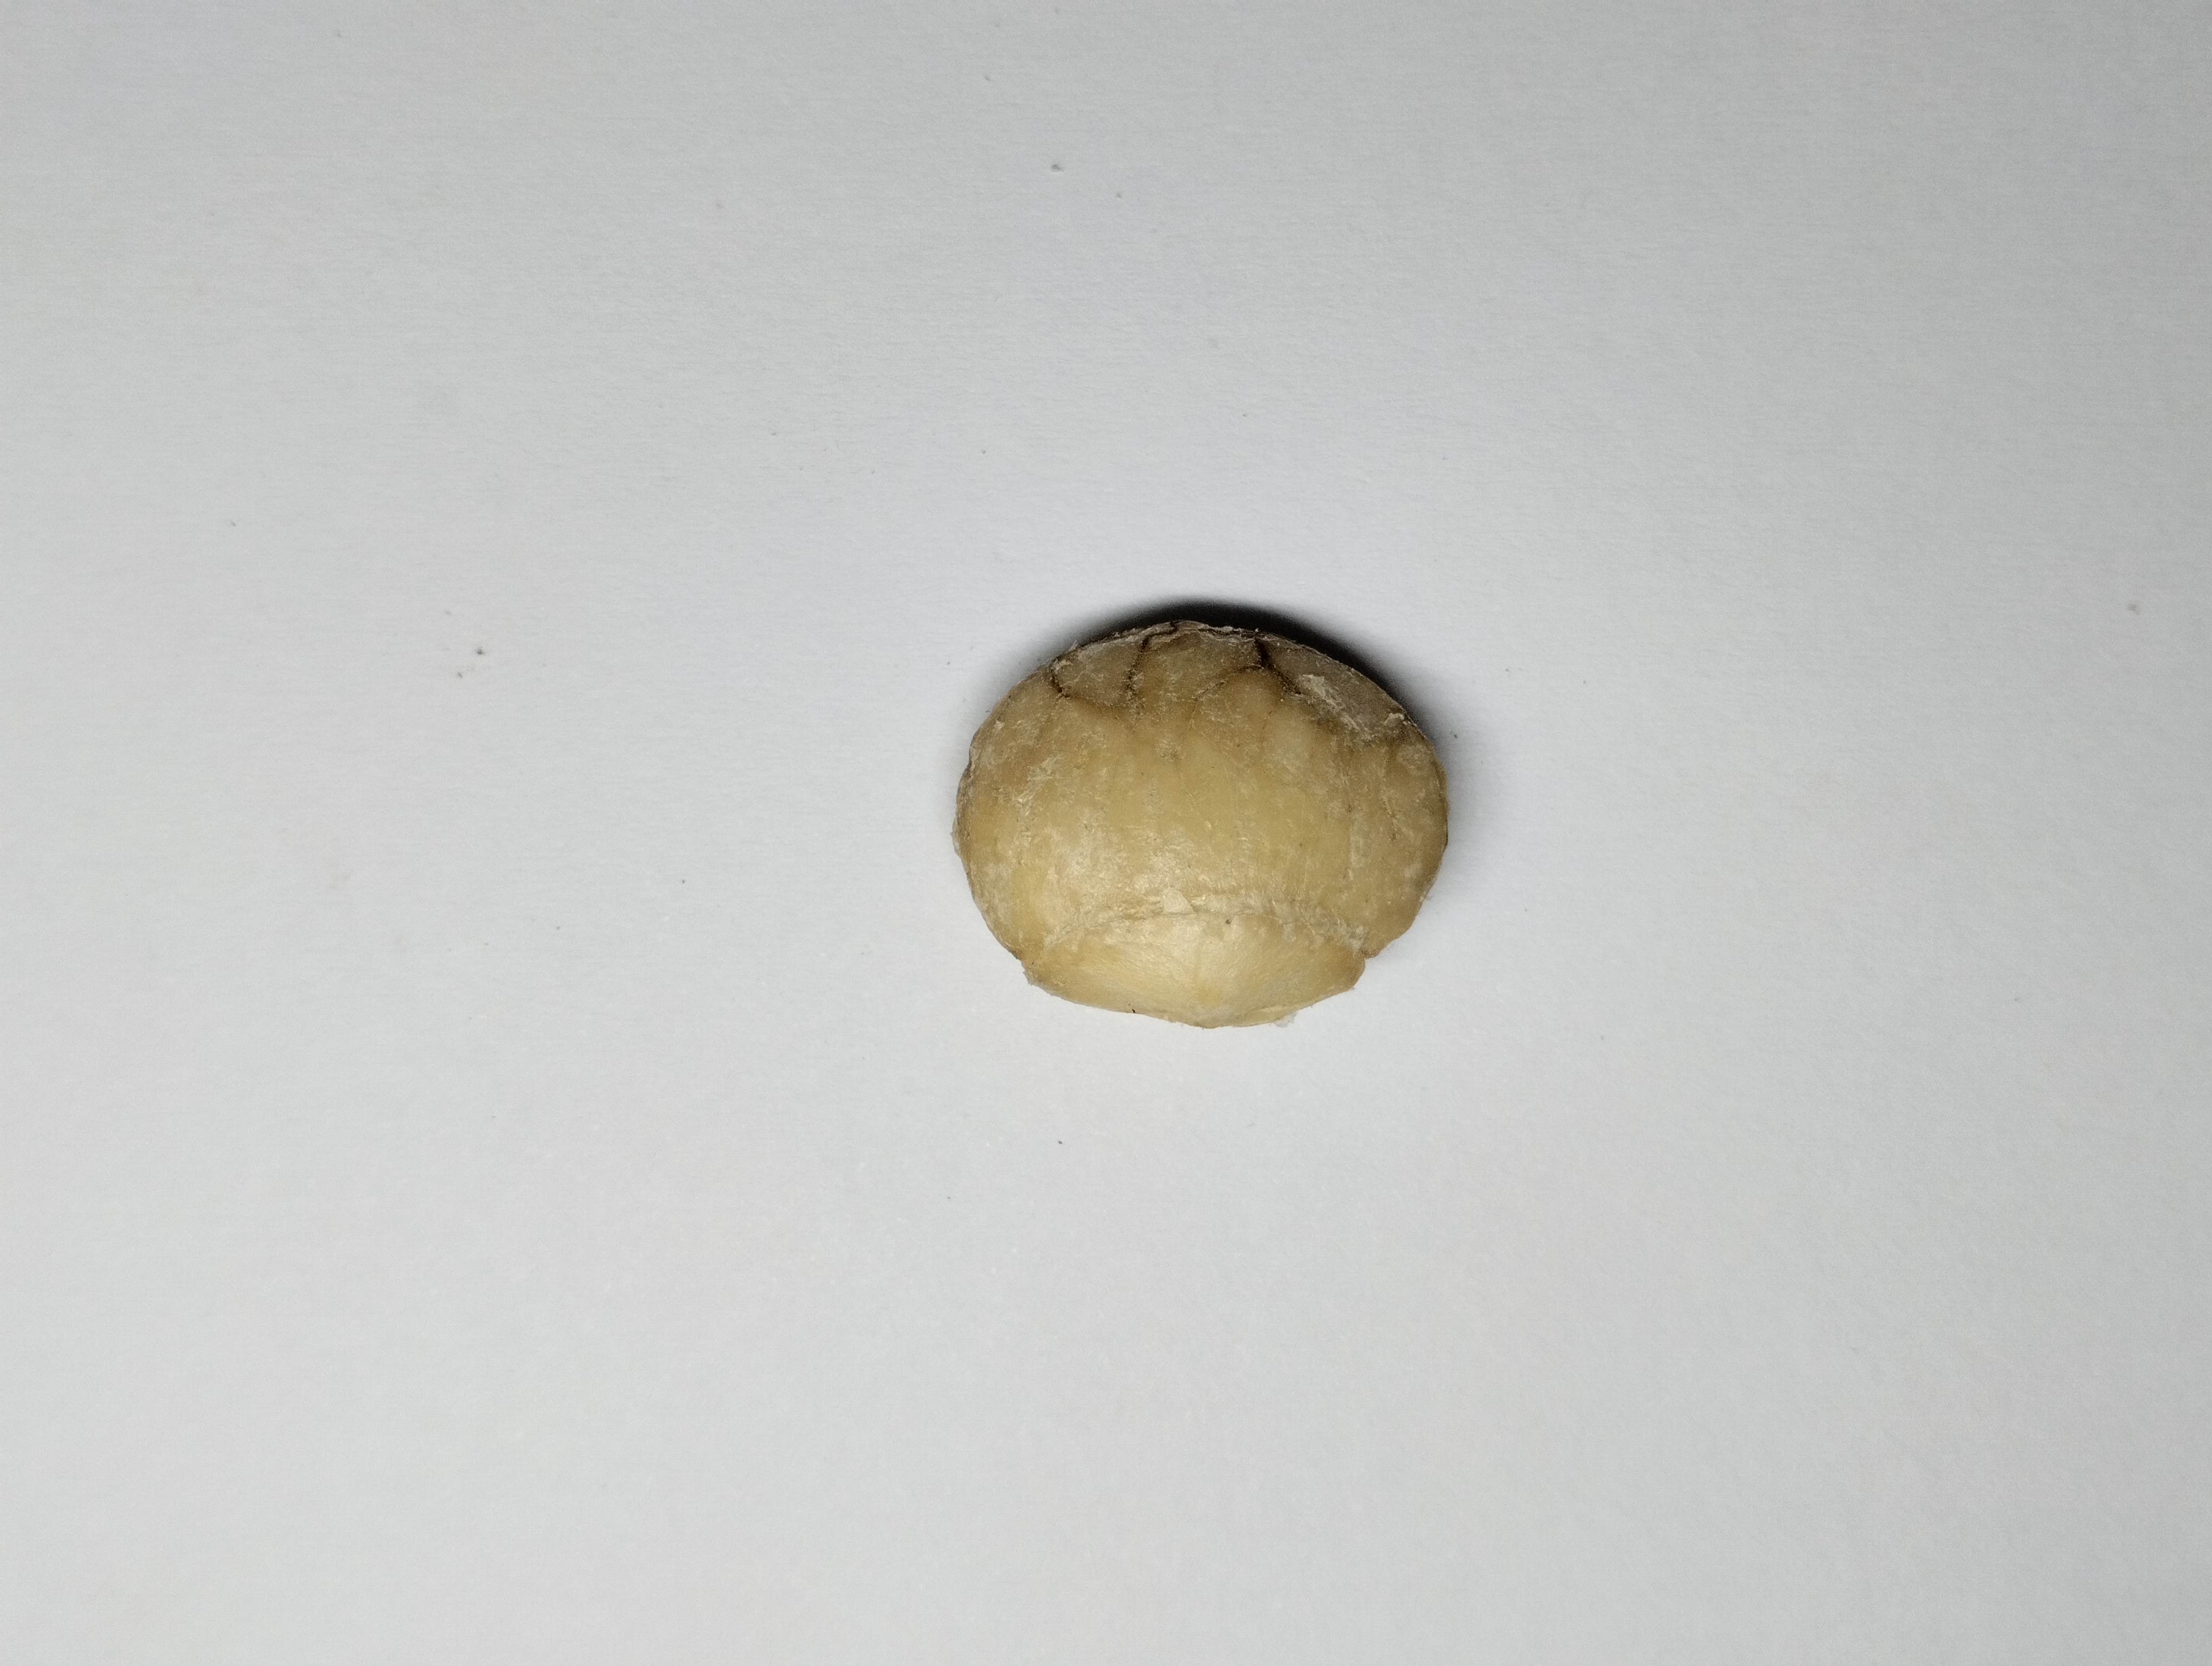
Label: bagus (good seed)